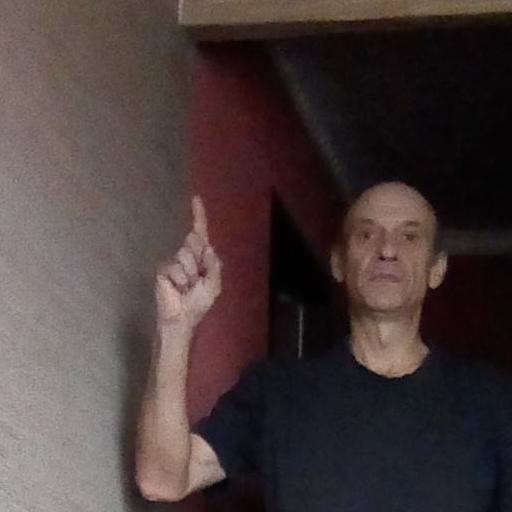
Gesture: one